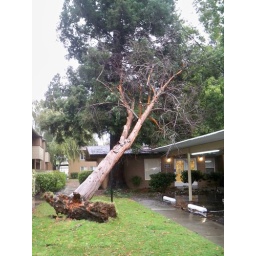
If it wasn't for the pine tree that got in the way it would have hit the building in front of it